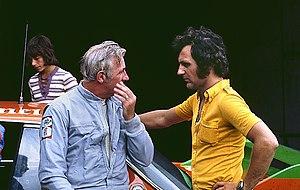
Toine Hezemans, né le 14 avril 1943 à Eindhoven, est un ancien pilote automobile néerlandais. Il a remporté un grand nombre de courses dont les 24 Heures de Daytona et les 24 Heures de Spa. Après sa carrière de pilote, il a fondé Carsport une structure de préparation automobile qui a collaboré avec plusieurs écuries.
Brian Muir, dit Yogi, né le 30 juin 1931 à Sydney et décédé le 11 septembre 1983 à 52 ans, est un pilote automobile australien de compétitions sur circuits pour voitures de Tourisme et de Grand Tourisme.